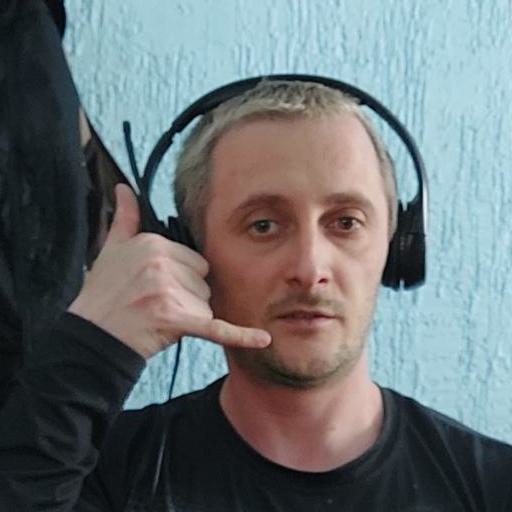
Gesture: call